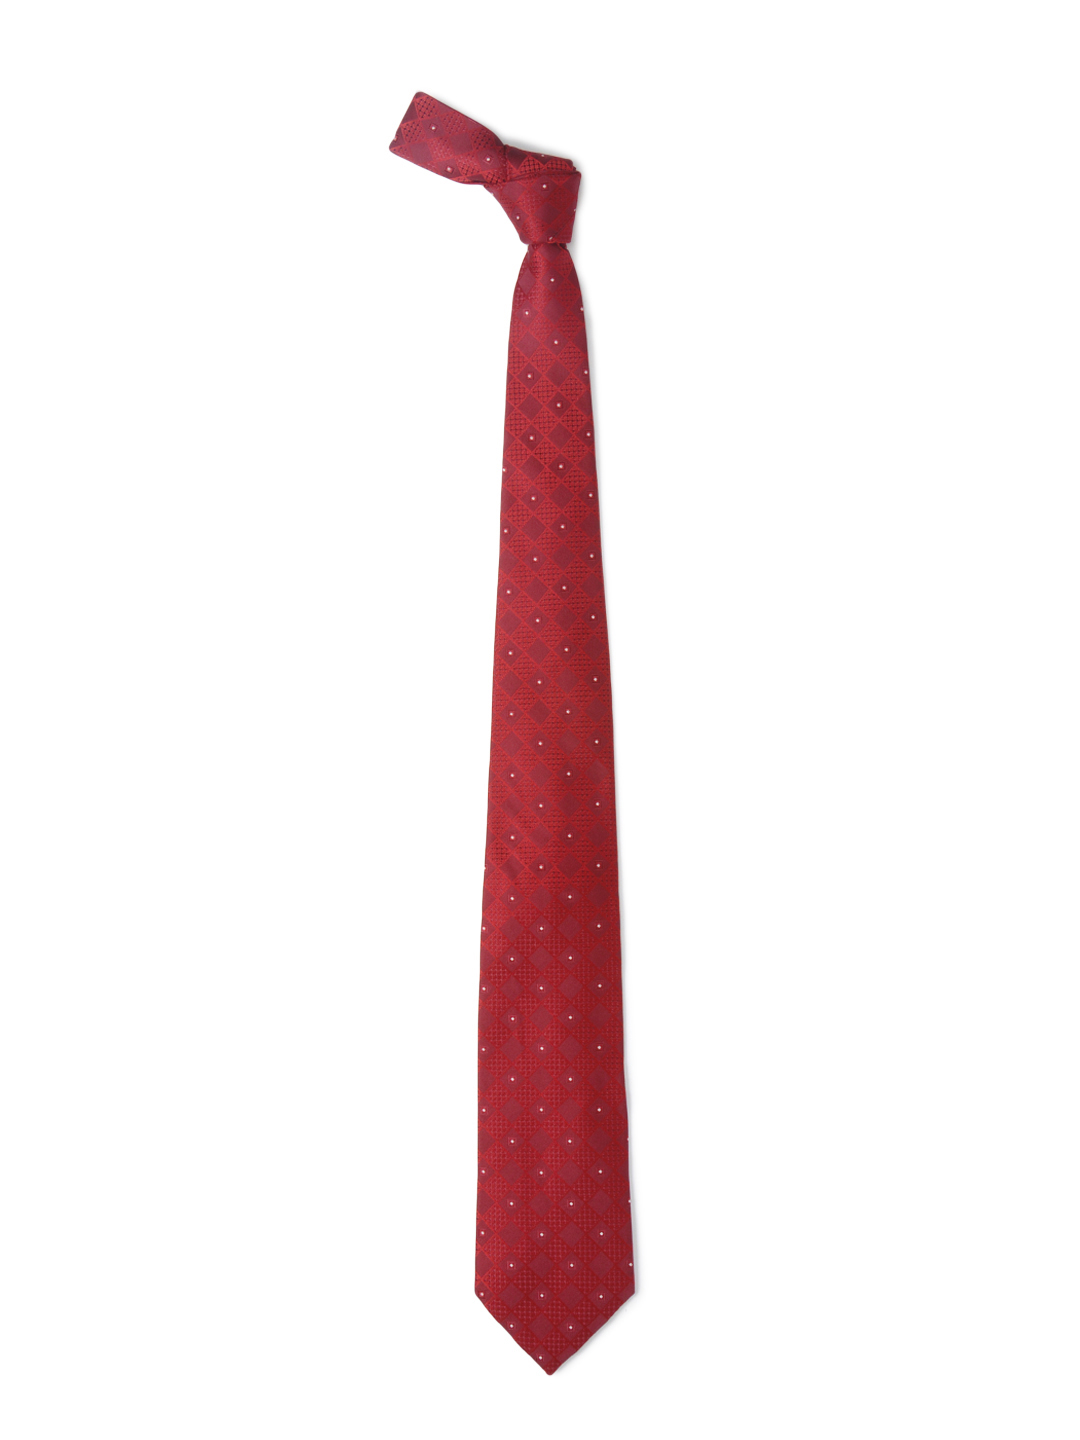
Hakashi Men Red Tie
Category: Accessories / Ties / Ties
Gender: Men
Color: Red
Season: Summer 2012
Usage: Casual